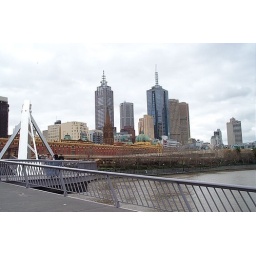
New bridge over Yarra river